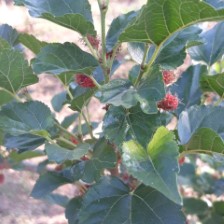
Variety: ChiangMai60